Cody Latimer

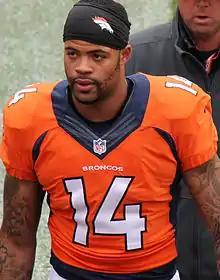
Latimer with the Denver Broncos in 2014

Cody Derek Latimer (born October 10, 1992) is an American professional football coach and former wide receiver and tight end. He currently serves as the Wide receivers coach for the San Antonio Brahmas of the United Football League (UFL). He was selected by the Denver Broncos as a wide receiver in the second round of the 2014 NFL draft. He played college football at Indiana. He was a member of the Broncos in their Super Bowl 50 win. He also played for the New York Giants of the National Football League (NFL), Orlando Guardians of the XFL, and San Antonio Brahmas of the United Football League (UFL).